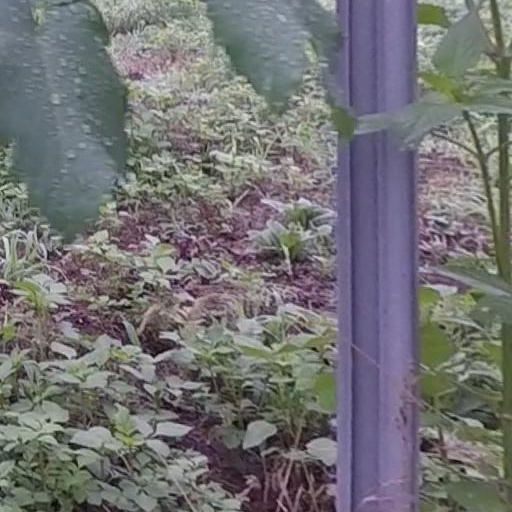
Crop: grape